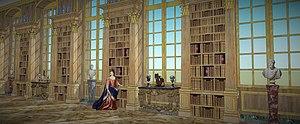
Evocation 3D de la ""bibliothèque en galerie"" située au rez-de-chaussée du château de Villeneuve-le-Roi, vers 1700."
Le château de Villeneuve-le-Roi est un château disparu, qui était situé sur la commune de Villeneuve-le-Roi.